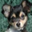
Label: dog